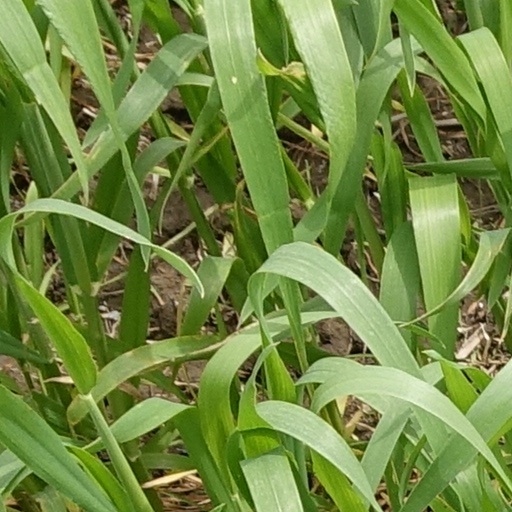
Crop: wheat